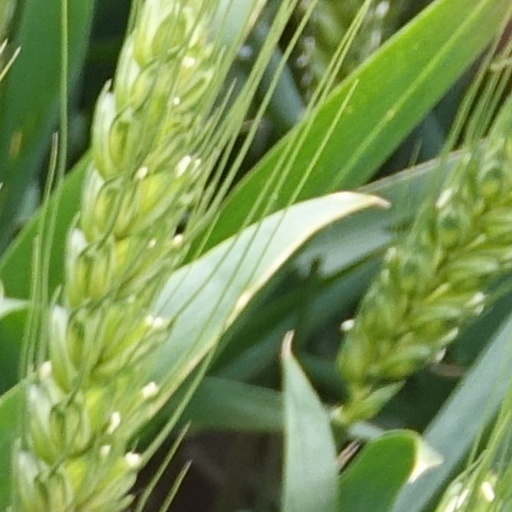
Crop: wheat